Onna-musha

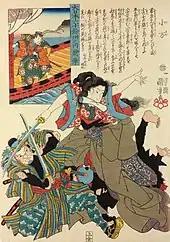
"Kenjutsu" practitioner (swordswoman) in a duel

It is believed that many more women participated in battles than have been documented in historical records. For example, Stephen Turnbull states that DNA tests on 105 bodies excavated from the Battle of Senbon Matsubaru between Takeda Katsuyori and Hojo Ujinao in 1580 revealed that 35 of them were women. However, the source Turnbull appears to cite for this does not use DNA analysis but instead uses less reliable methods based on the size and shape of the temporal bones of the skull. Other excavations were made in areas where battles took place away from castles. Japanese archeologist Suzuki Hiroatsu explains that although it is common to find bones of women or children where castle sieges took place, since they usually participated in the defense, the absence of a castle at the Senbon Matsubaru site led him to conclude that "these women came here to fight and to die""", and could have been part of the army. According to these studies, 30% of battle corpses discovered away from castle sites were those of women. Excavations conducted on other battle sites across Japan gave similar results. According to Turnbull, the details of the excavation confirm the onna-musha were certainly present on the battlefield.